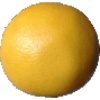
Label: white_grapefruit